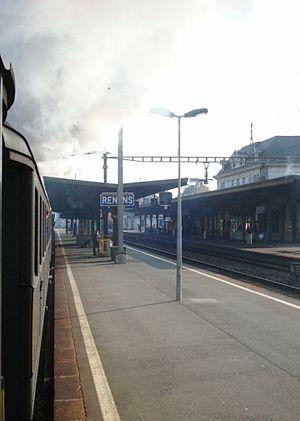
La gare de Renens est une gare ferroviaire régionale suisse, située en Suisse romande, sur le territoire de la commune de Renens, dans le canton de Vaud. Elle est desservie par des trains des Chemins de fer fédéraux suisses et par la ligne M1 du métro de Lausanne, via la station Renens-Gare. C'est la deuxième gare la plus fréquentée du réseau express régional vaudois.